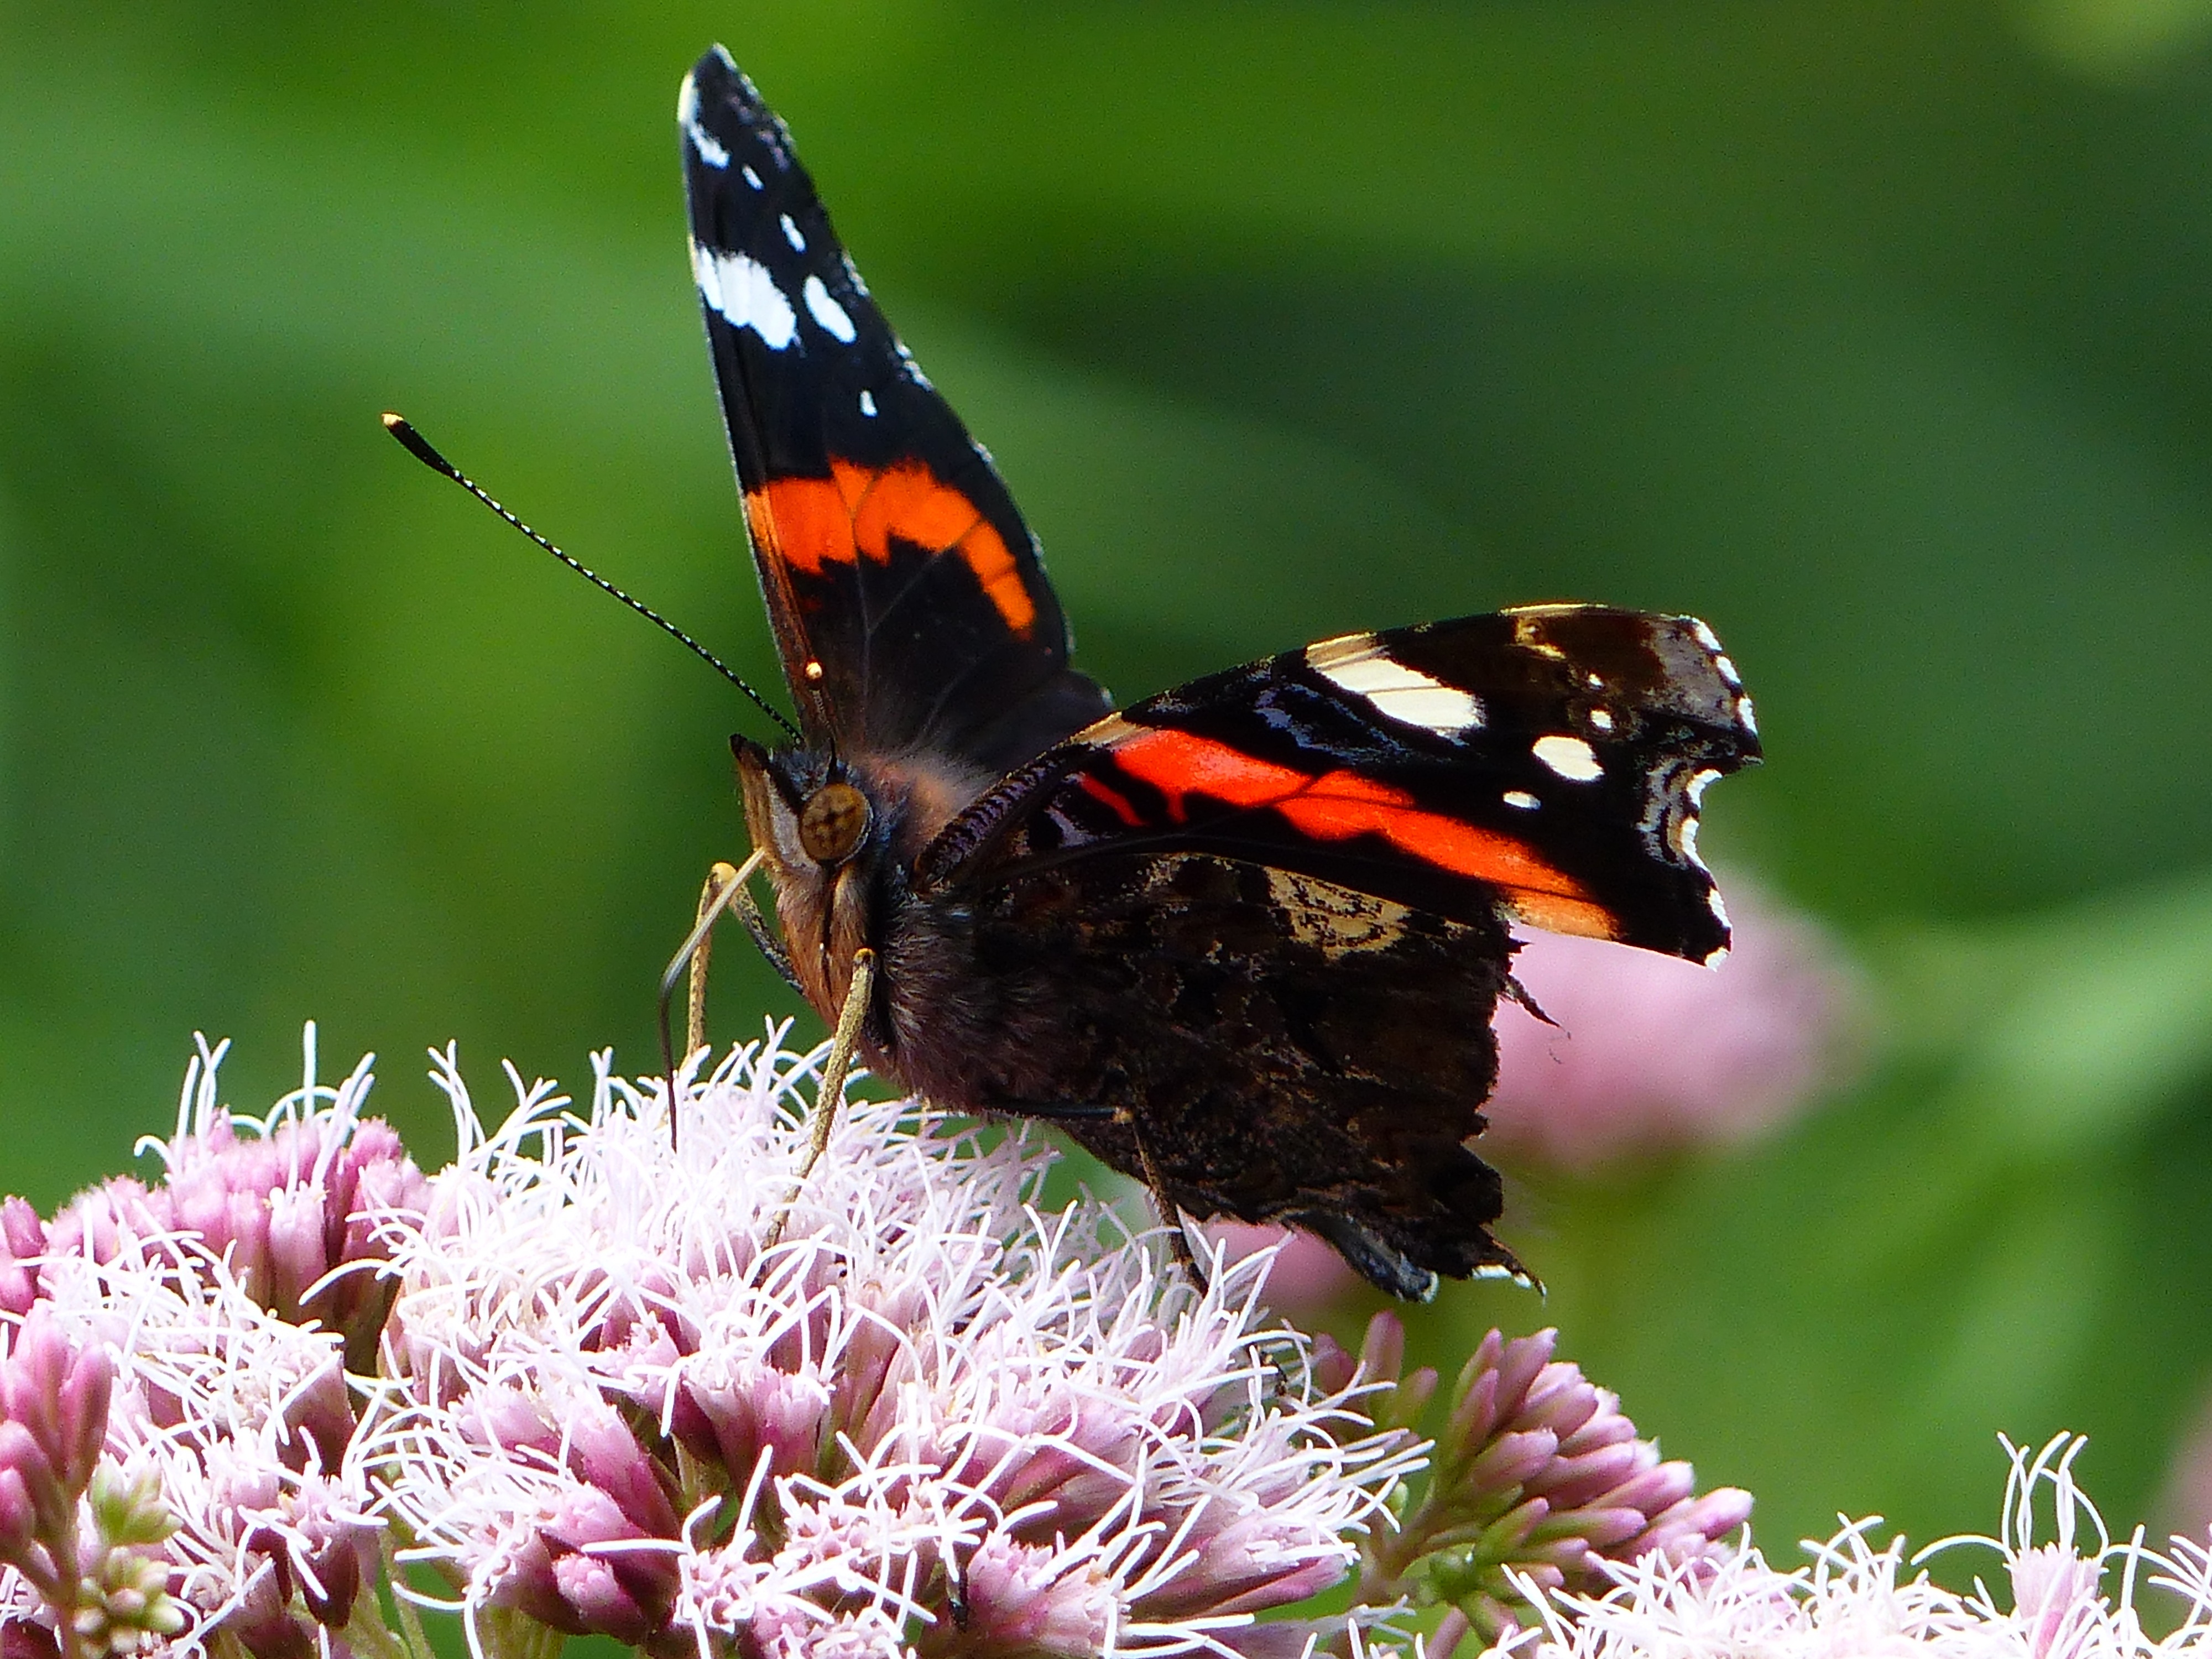
nature, grass, bird, flower, spring, insect, macro, blue, butterfly, fauna, invertebrate, peacock, yellow flower, flowers, beautiful, tenerife, nectar, grossglockner, carinthia, admiral, macro photography, arthropod, pollinator, moths and butterflies